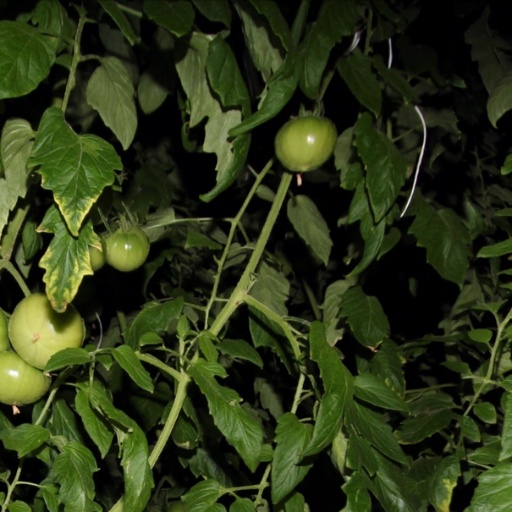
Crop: tomato